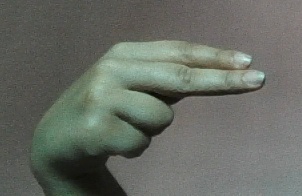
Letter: ain